Beta vulgaris

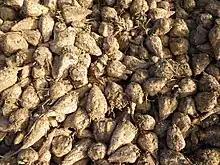
Sugar beets

The sea beet, the ancestor of modern cultivated beets, prospered along the coast of the Mediterranean Sea. Beetroot remains have been excavated in the Third dynasty Saqqara pyramid at Thebes, Egypt, and four charred beetroots were found in the Neolithic site of Aartswoud in the Netherlands though it has not been determined whether these were domesticated or wild forms of "B. vulgaris". Zohary and Hopf note that beetroot is "linguistically well identified". They state the earliest written mention of the beet comes from 8th century BC Mesopotamia. The Greek Peripatetic Theophrastus later describes the beet as similar to the radish, while Aristotle also mentions the plant. Available evidence, such as that provided by Aristotle and Theophrastus, suggests the leafy varieties of the beet were grown primarily for most of its history, though these lost much of their popularity following the introduction of spinach. The ancient Romans considered beets an important health food and an aphrodisiac.